Juliusz Słowacki

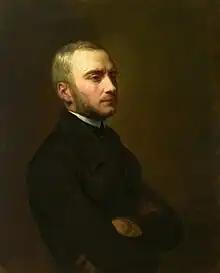
Zygmunt Krasiński

In 1836, Słowacki left Switzerland and embarked on a journey that started in Italy. In Rome he met and befriended Zygmunt Krasiński, the third of the Three Bards. Krasiński is considered the first serious literary critic of Słowacki's work. Słowacki would dedicate several of his works, including "Balladyna", to Krasiński and they would exchange a number of letters. From Rome, Słowacki went to Naples and later, to Sorrento. In August he left for Greece (Corfu, Argos, Athens, Syros), Egypt (Alexandria, Cairo, El Arish) and the Middle East, including the Holy Land (Jerusalem, Bethlehem, Jericho, Nazareth) and neighboring territories (Damascus, Beirut). It was a journey Słowacki described in his epic poem ' ("Travel to the Holy Land from Naples"); his other works of that period inclucded the poem ' ("The Father of the Plague-stricken"), "" ("Agamemnon's Grave"), "Rozmowa z piramidami" ("A talk with the pyramids"), "Anhelli" and "Listy poetyckie z Egiptu" ("Poetic Letters from Egypt"). In June 1837 he returned to Italy, settling briefly in Florence, and moved back to Paris in December 1838.